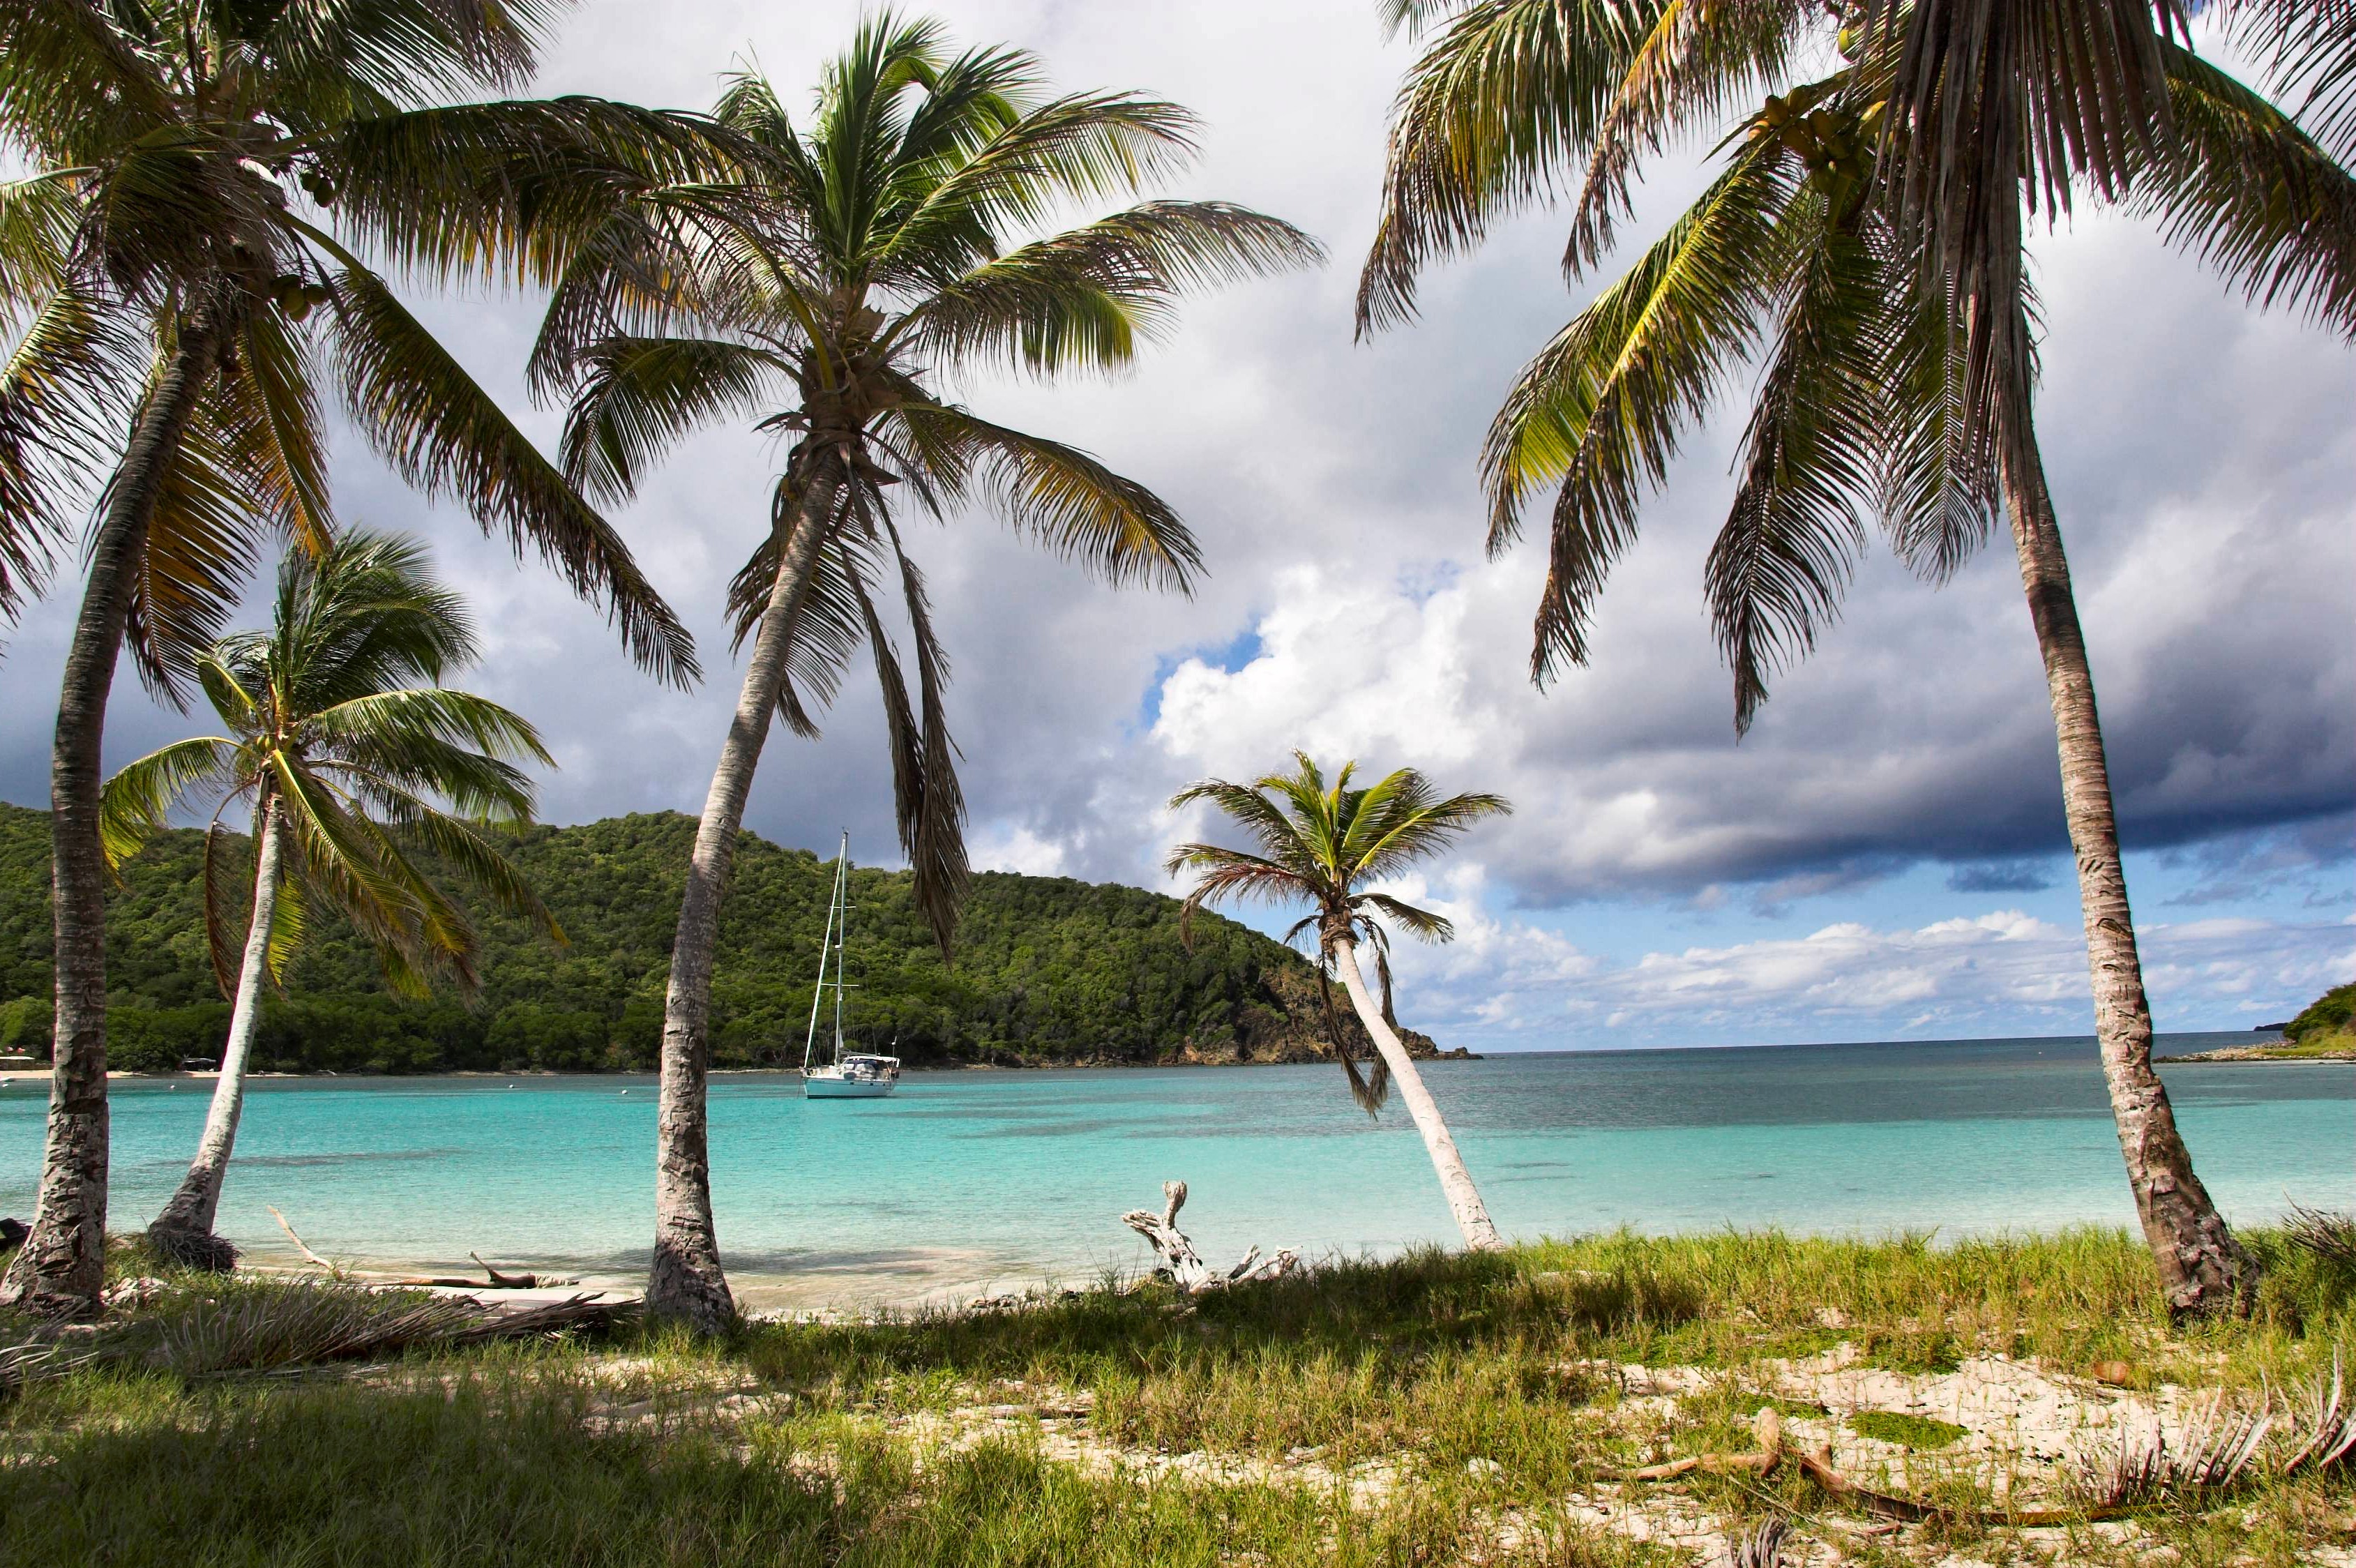
beach, sea, coast, tree, water, sand, ocean, plant, sky, palm tree, shore, summer, vacation, travel, coastline, idyllic, relax, paradise, palm, tranquil, scenic, tropical, scenery, holiday, lagoon, calm, bay, island, tourism, leisure, trees, coconut, tropic, relaxation, resort, caribbean, exotic, tropics, grenadines, arecales, coastal and oceanic landforms